Preben Kristensen

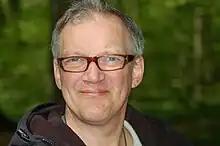
Preben Kristensen in 2008

Preben Kristensen (born 14 March 1953) is a Danish actor. He first came to attention as one of the musical comedy trio Linie 3 in 1979.